Tainan

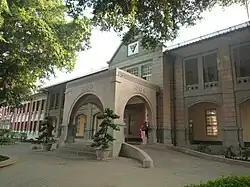
National Tainan First Senior High School

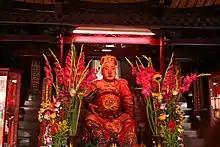
Koxinga Temple

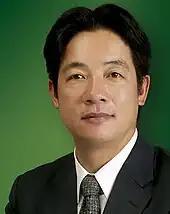
Current ROC president William Lai began his political career in Tainan.

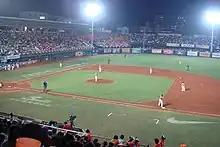
Uni-President Lions have been playing their home games at Tainan Municipal Baseball Stadium since 1999.

Some famous people born, educated or prominent in Tainan, or otherwise associated with the city, include: